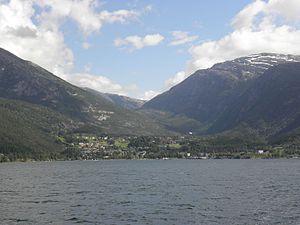
Lars Trondson Kinsarvik, né le 8 septembre 1846 à Kinsarvik, dans le Hordaland et mort le 21 juin 1925 à Kinsarvik, est un sculpteur et peintre sur bois norvégien, créateur de meubles et initiateur du « style norvégien » dans le domaine de la sculpture sur bois. Il est l’un des représentants majeurs du dragestil en vogue en Norvège au XIXᵉ siècle et compte parmi les membres influents du milieu norvégianiste au début du XXᵉ siècle non seulement dans son art majeur mais aussi en tant que musicien, peintre, journaliste et conférencier. Par son travail de créateur de meubles, essentiellement les sièges et les armoires, Karvinvik appartient à l'Art nouveau avec une touche nordique.